Craigiehall

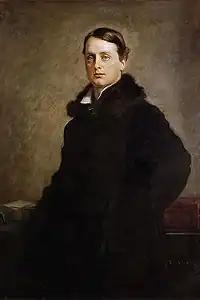
Archibald Primrose, 5th Earl of Rosebery, purchased Craigiehall for his son Neil in 1916.

Lord Rosebery had purchased Craigiehall as a home for his second son Neil Primrose MP, who was killed, the following year, in Gaza during the First World War. In 1926 Rosebery therefore decided to lease the house and policies, although the agricultural lands continue to be farmed as part of Lord Rosebery's neighbouring Dalmeny estate. The lease was taken by Mr James Morton, an Edinburgh textile manufacturer, who commissioned Robert Lorimer to make various alterations, the property having stood empty for ten years. Lorimer added the oriel window on the south front, and modernised many of Bruce's remaining interiors. A water turbine was constructed in the bath house to provide electricity.